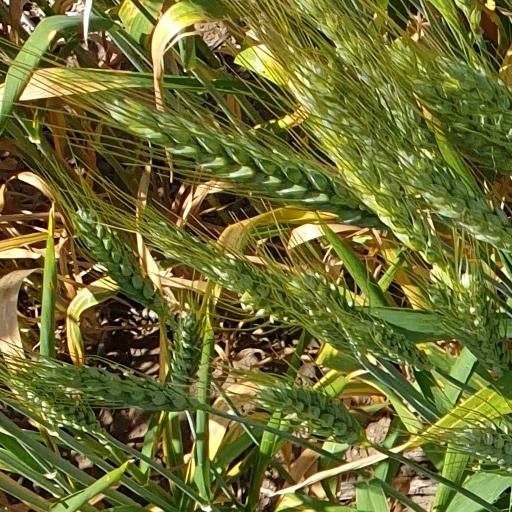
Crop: wheat